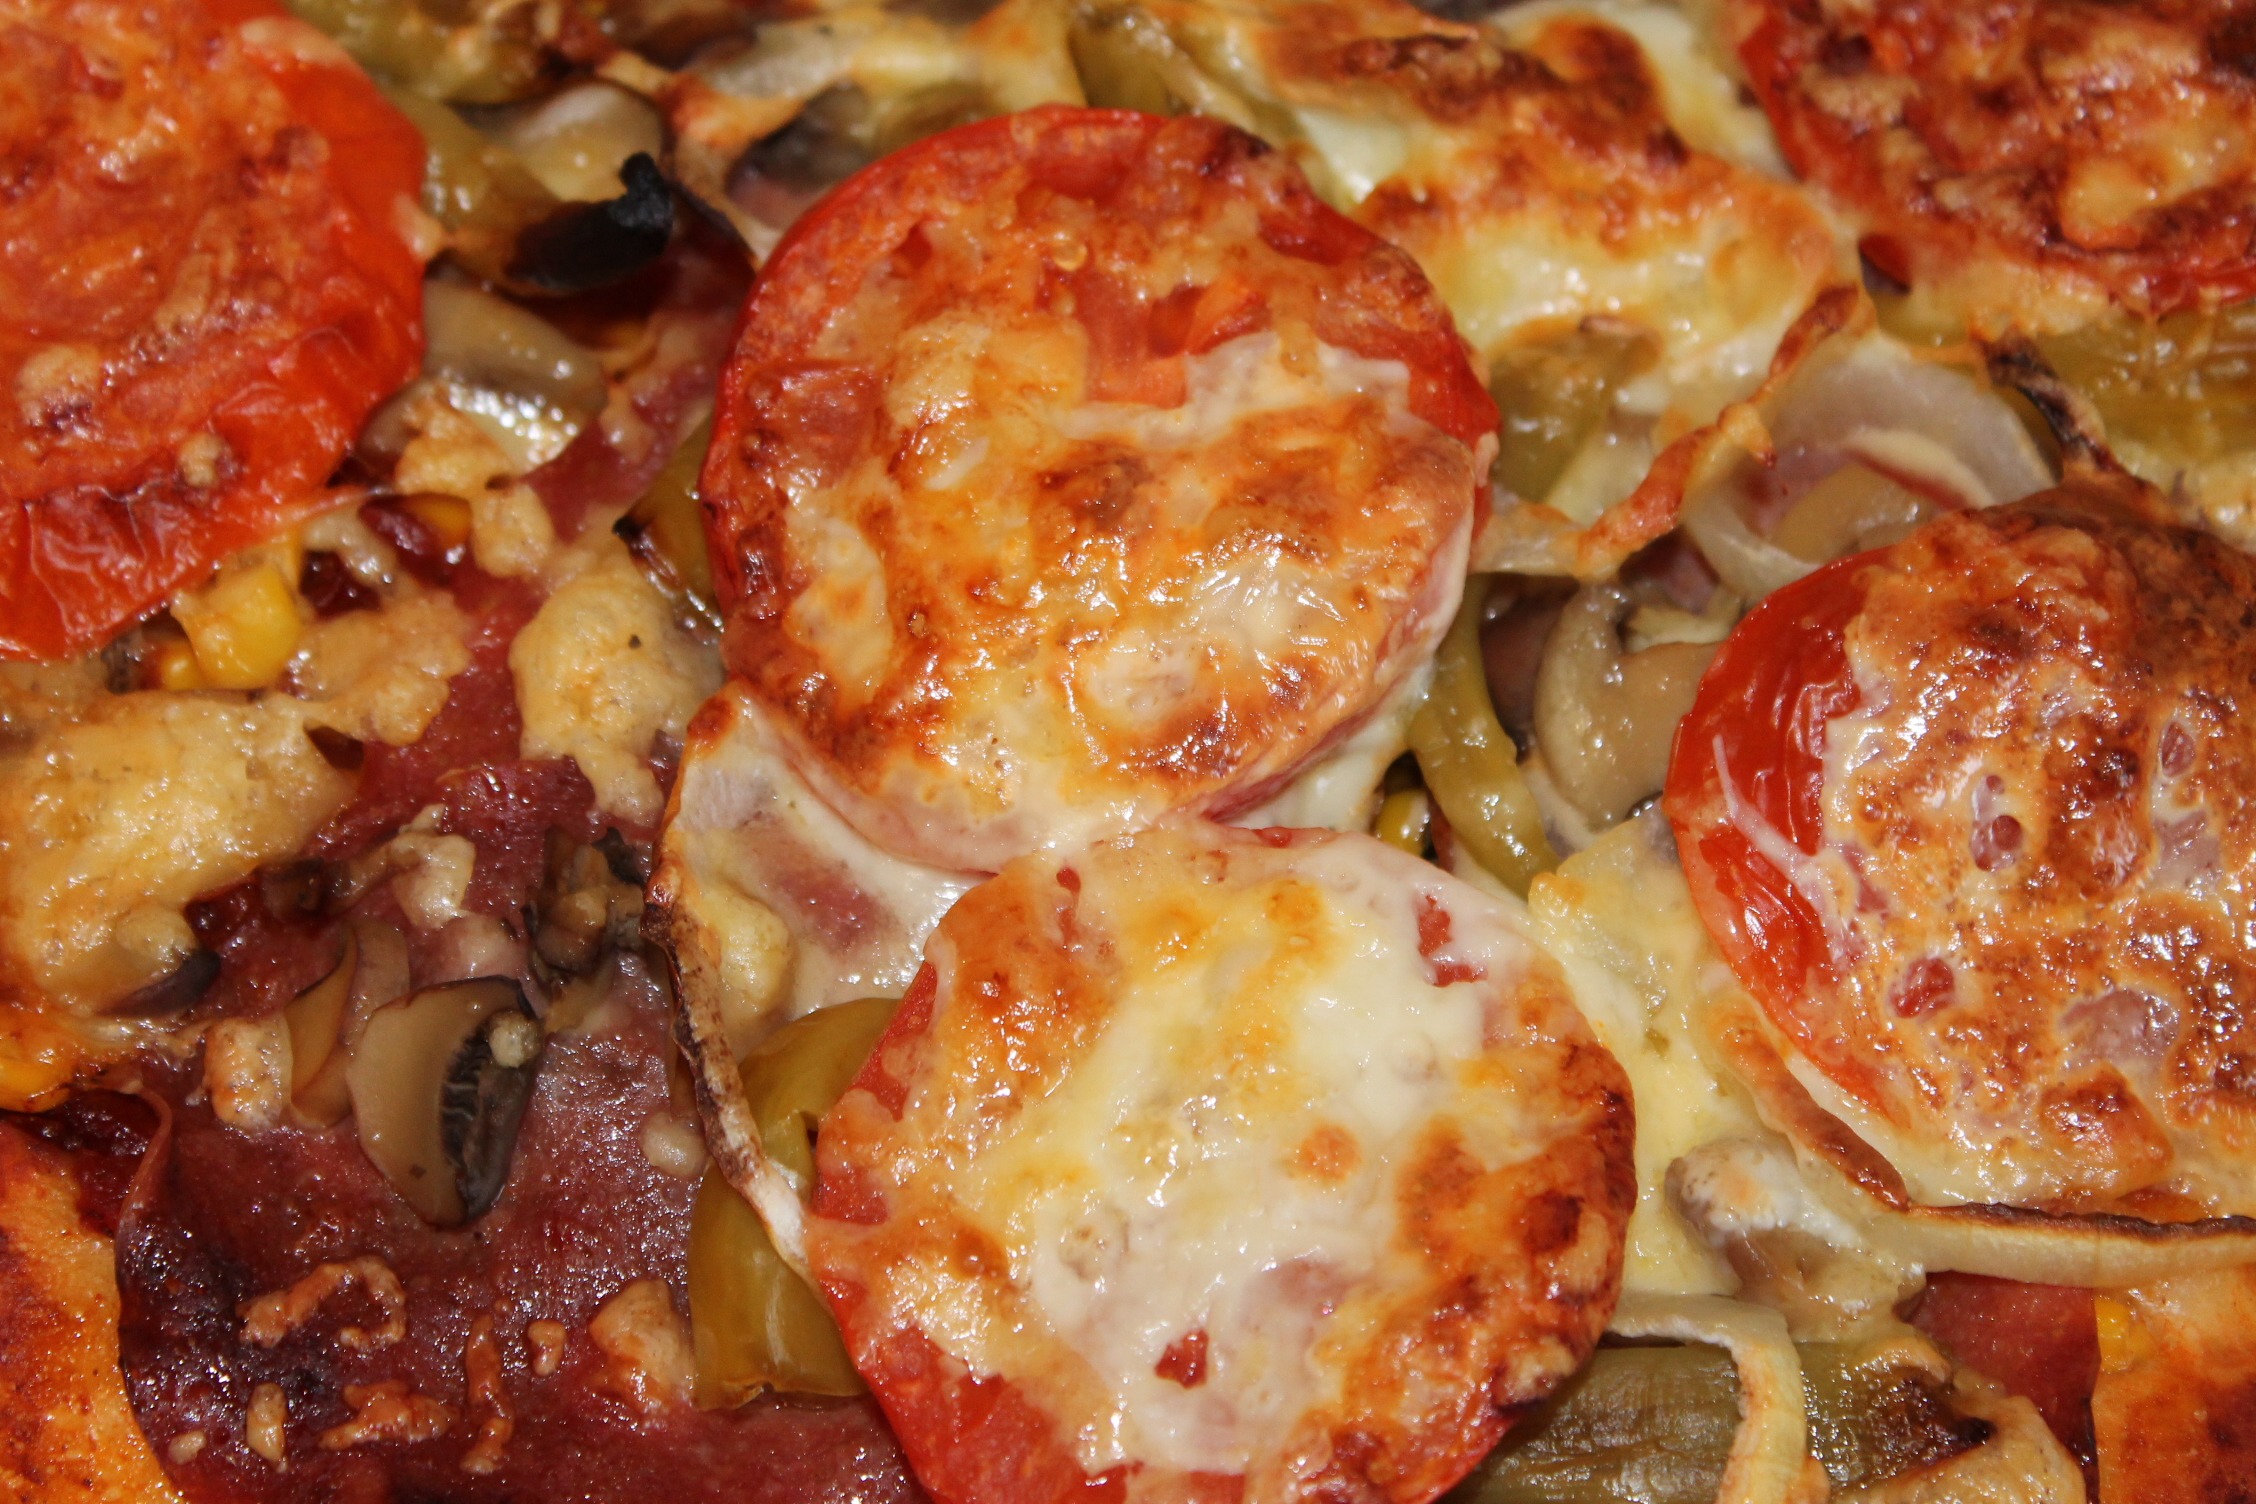
dish, food, produce, vegetable, meat, lunch, cuisine, pizza, cheese, pepperoni, italian, mozarella, meatball, scalloped